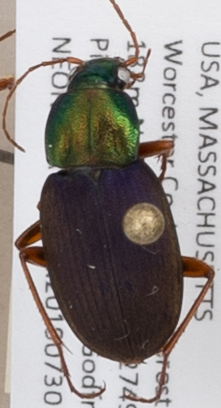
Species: Chlaenius emarginatus
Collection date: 2019-07-30
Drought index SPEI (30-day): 0.71
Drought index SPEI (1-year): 2.09
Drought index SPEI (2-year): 2.09